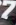
Number: 7